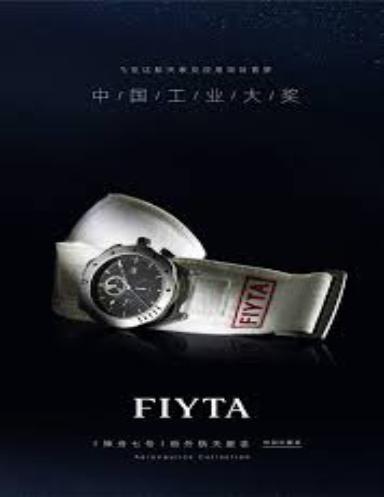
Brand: fiyta
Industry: Electronic